Dance Teacher (film)

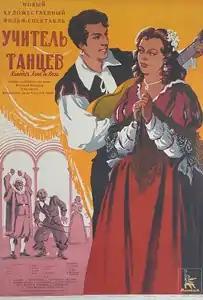
Russian poster

Dance Teacher is a 1952 Soviet drama film directed by Tatyana Lukashevich.